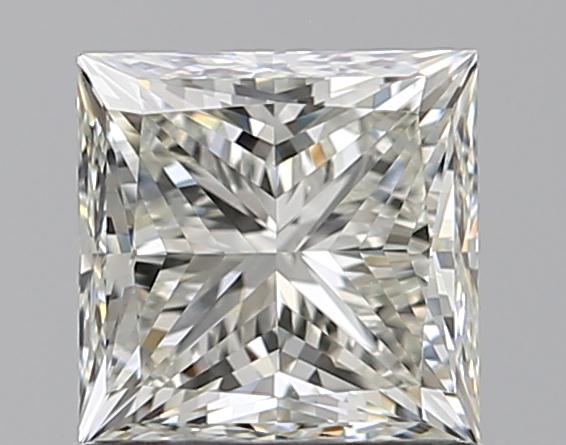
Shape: princess
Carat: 1.01
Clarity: VVS2
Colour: J
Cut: EX
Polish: EX
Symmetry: VG
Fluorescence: N
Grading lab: GIA
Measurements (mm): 5.34 x 5.32 x 3.93